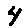
Label: 4